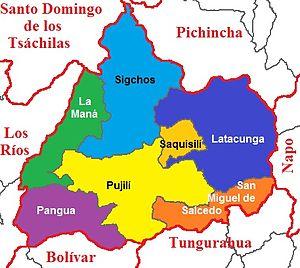
Le canton de Pujilí est l'un des sept cantons de la province de Cotopaxi, au centre de l'Équateur. En 2010, sa population s'élevait à 69 055 habitants.
Le Cotopaxi est une province de l'Équateur créée le 1ᵉʳ avril 1851.
Latacunga est un canton d'Équateur situé dans la province de Cotopaxi.